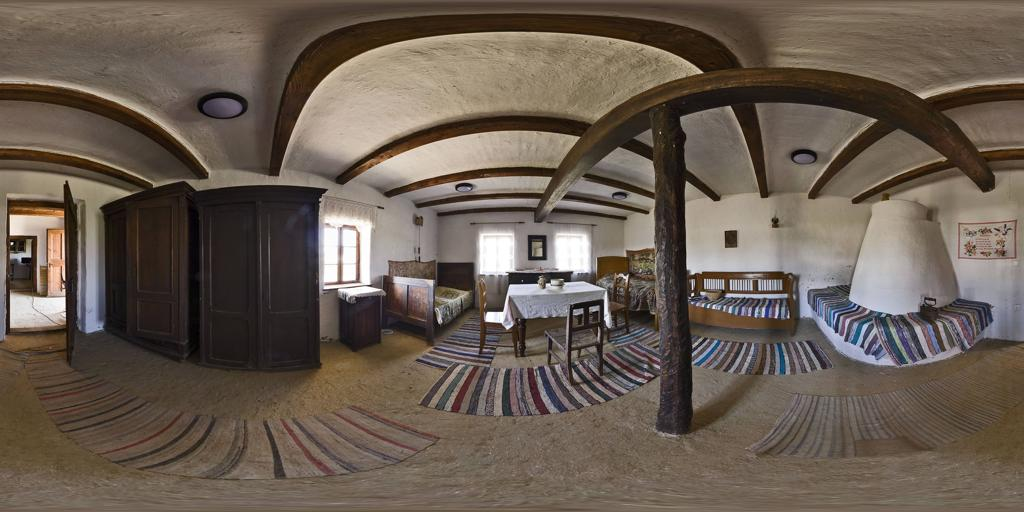
Referred object: the small framed picture on the wall

Referred object: the white conical masonry stove